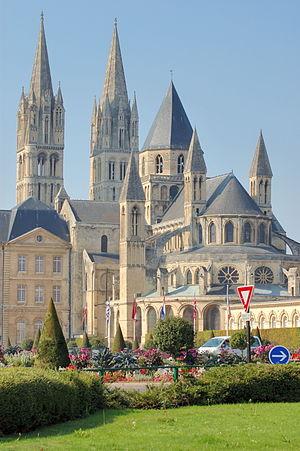
chevet de l'église Saint-Étienne de Caen (Calvados, Basse-Normandie).
L'architecture romane est le premier grand style créé au Moyen Âge en Europe après le déclin de la civilisation gréco-romaine. Son développement est pleinement établi vers 1060 mais les premiers signes de mutation sont différents suivant les régions et il n'y a pas de consensus sur une date des débuts qui vont du VIᵉ au XIᵉ siècle. L'architecture gothique est le style qui lui succède progressivement à partir du XIIe siècle.Le dynamisme monastique, de profondes aspirations religieuses et morales, la spiritualité des routes de pèlerinages dans une Europe rendue à la paix président à la naissance de l'art roman et contribuent à en faire un style vraiment neuf et doué d'une profonde originalité. La volonté de libérer l'Église de la tutelle de pouvoirs séculiers, les croisades, la reconquête chrétienne en Espagne avec l'effondrement du califat de Cordoue, la disparition du mécénat royal ou princier font de l'art roman l'art de toute la chrétienté médiévale.
L'abbaye aux Hommes, ou abbaye Saint-Étienne de Caen, est une des deux grandes abbayes, avec l'abbaye aux Dames, fondées par Guillaume le Conquérant à Caen, en France. Elle s'élève à l'ouest du centre-ville ancien et donna le nom de Bourg-l'Abbé au quartier qui l'entoure. L'église Saint-Étienne, l'ancienne abbatiale est devenue église paroissiale après la Révolution. Les bâtiments conventuels transformés en lycée au XIXᵉ siècle abritent depuis les années 1960 l'hôtel de ville. L'abbaye offre un très bel ensemble architectural construit entre les XIᵉ et XVIIIᵉ siècles et l'impact de l'église Saint-Étienne de Caen est essentiel sur l'histoire de l'Art en Normandie et en Angleterre. L'église est classée au titre des Monuments historiques sur la liste de 1840, le cloître et les bâtiments conventuels en 1911 et les autres constructions inscrites en 1927 et 1928.
Cet article recense les églises en France les plus hautes.
L'église Saint-Étienne de Caen ou abbatiale Saint-Étienne de Caen est un lieu de culte catholique situé à Caen en Normandie. Construite à partir du XIᵉ siècle par Guillaume le Conquérant comme abbatiale de l'abbaye aux Hommes, ou abbaye Saint-Étienne, elle est devenue église paroissiale après la Révolution française. Elle ne doit pas être confondue avec l'église Saint-Étienne-le-Vieux située à proximité.